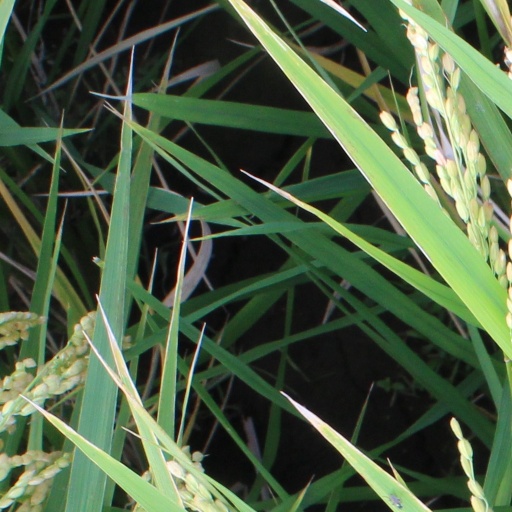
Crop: rice